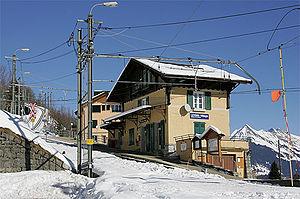
Leysin est une commune suisse du canton de Vaud, située dans le district d'Aigle. Commune de montagne, elle se trouve dans les Préalpes vaudoises, situées dans le massif des Alpes bernoises.